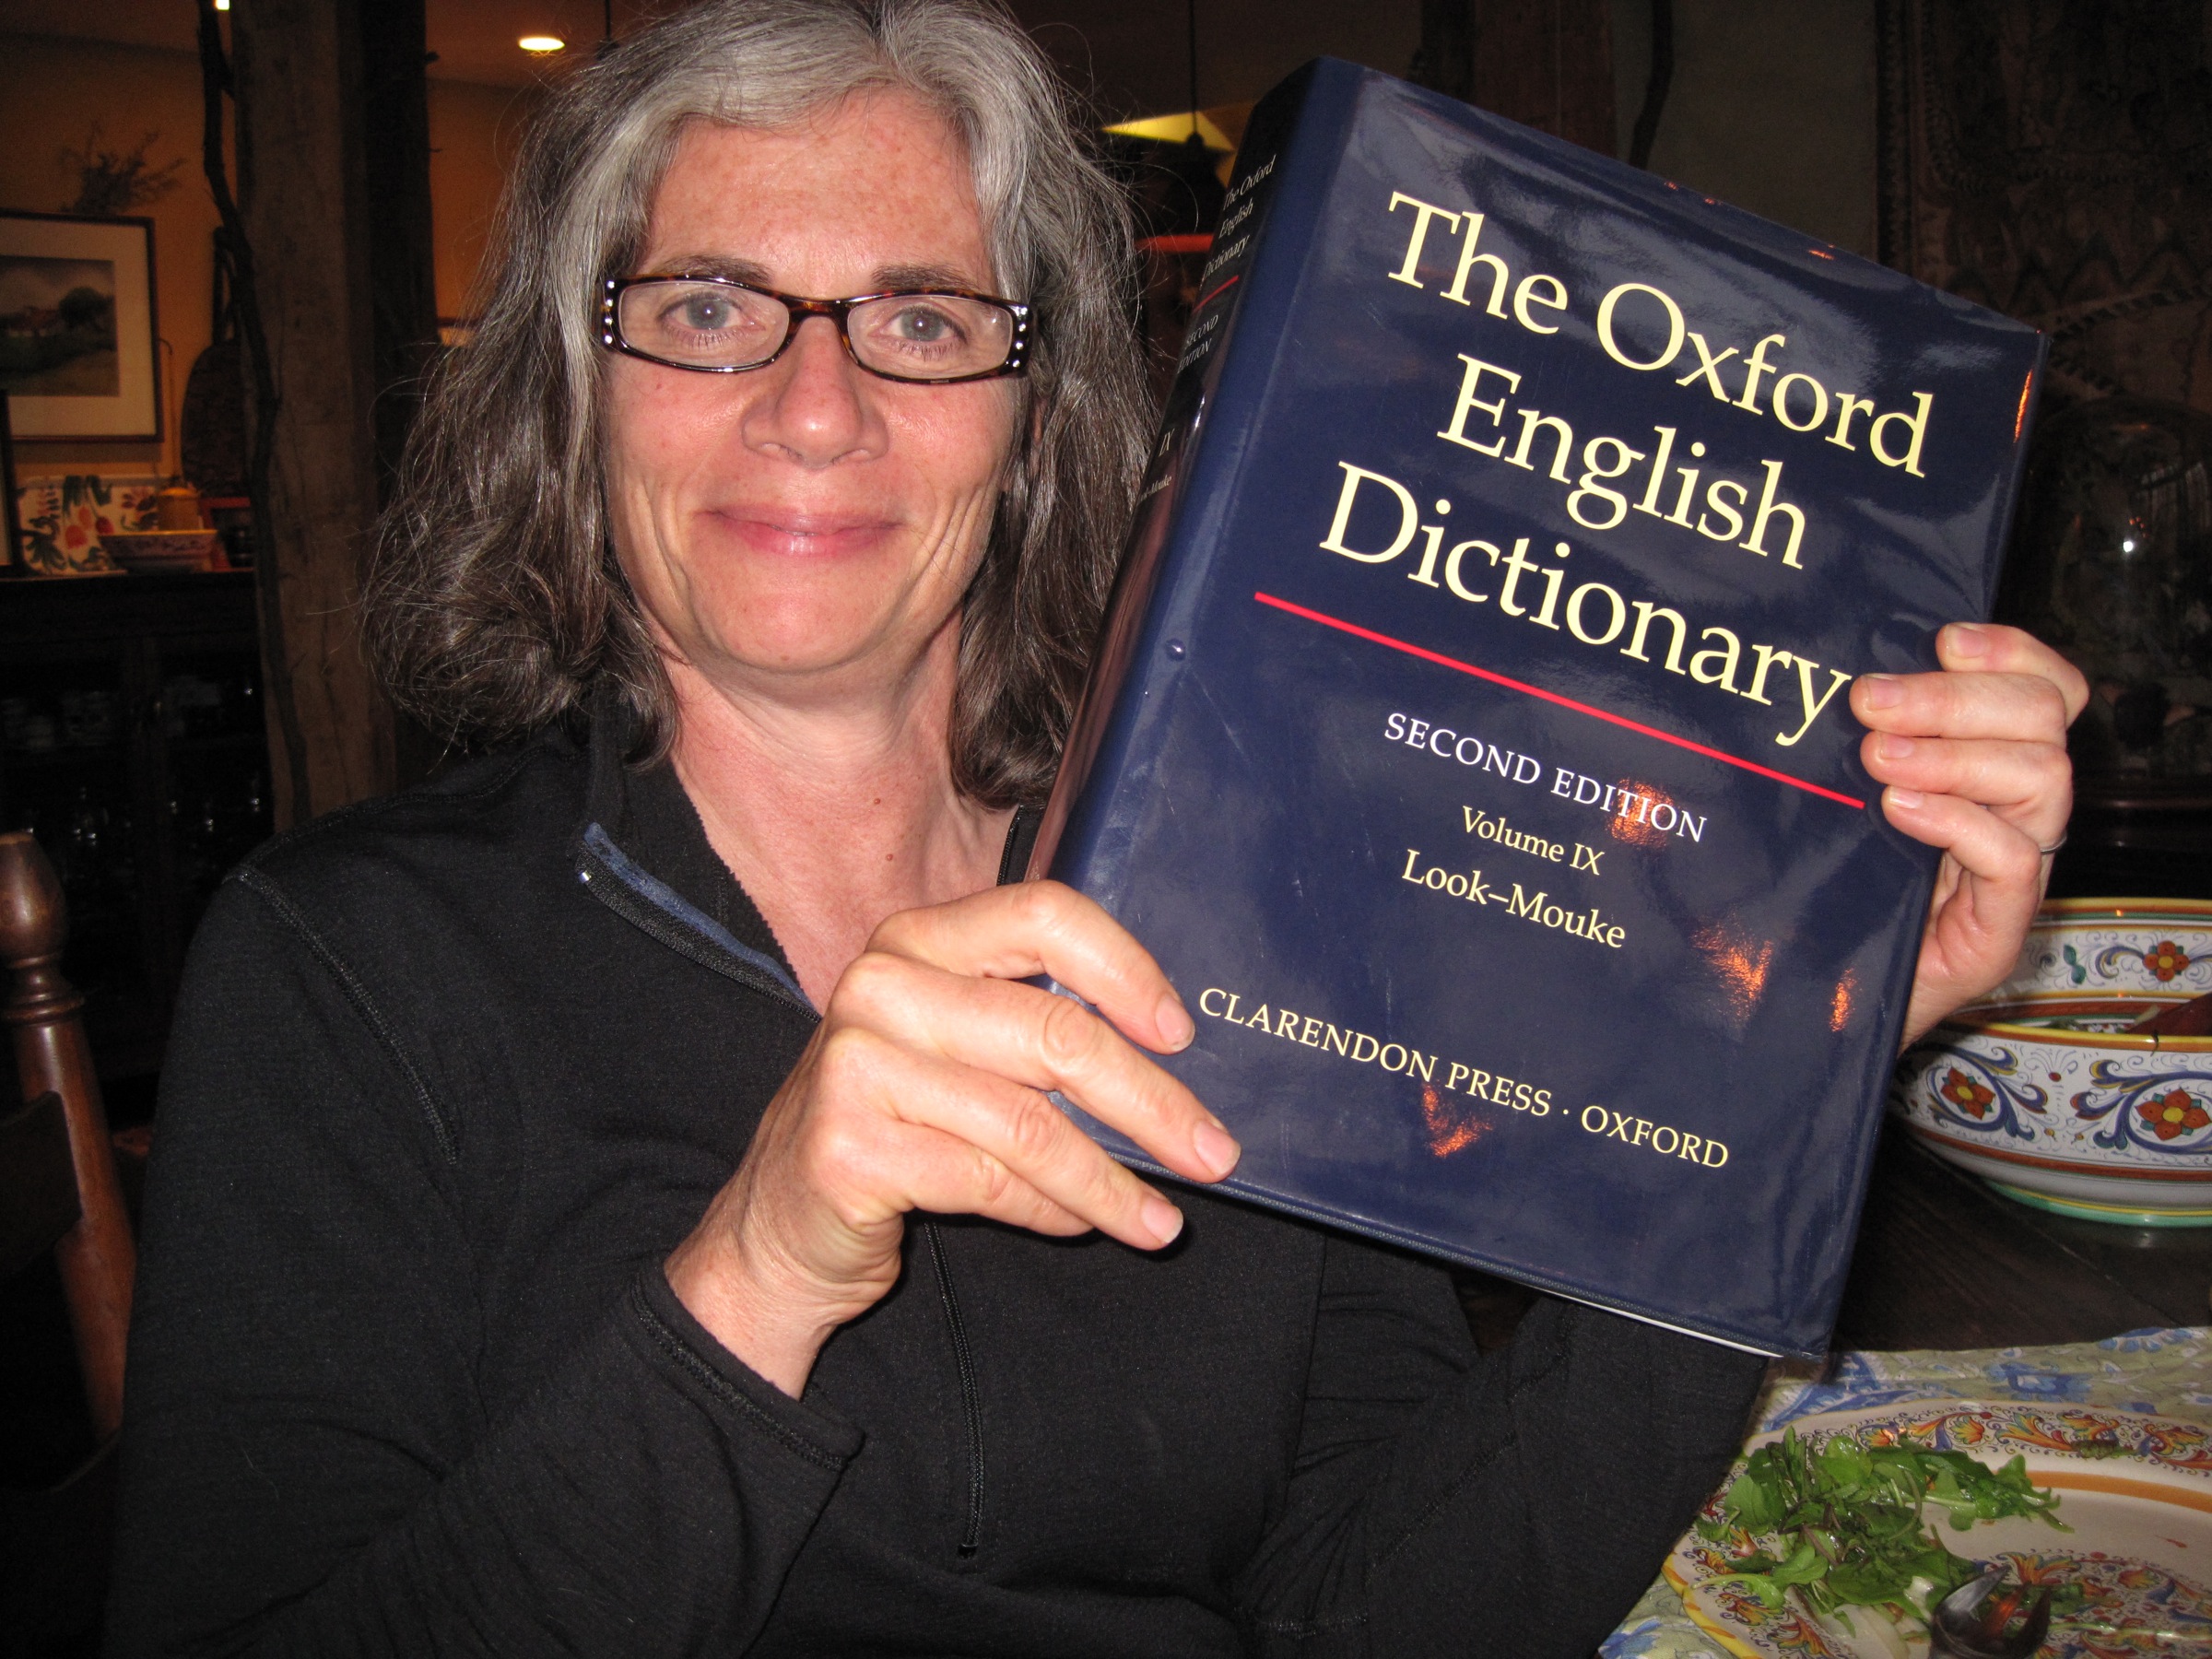
vermont, bgblogging, sense